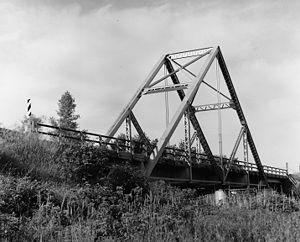
John Alexander Low Waddell ou J.A.L. Waddell, né en 1854 à Port Hope dans l'Ontario et décédé à l'âge de 83 ou 84 ans le 3 mars 1938 à New York, est un ingénieur canadien qui fut conseiller étranger au Japon pendant l'ère Meiji. Concepteur prolifique de ponts, Waddell est crédité de plus de mille structures aux États-Unis et au Canada ainsi qu'au Mexique, en Russie, en Chine, au Japon et en Nouvelle-Zélande. Le travail de Waddell fixa des normes pour les chemins de fer surélevés et aida à développer des matériaux adaptés aux ponts de grandes portées. Sa contribution la plus importante fut le développement du pont levant à vapeur. Son premier pont fut construit en 1893 sur la rivière Chicago, il se mit ensuite à concevoir plus de 100 autres ponts mobiles, et la compagnie qu'il a fondé continue aujourd'hui à concevoir des ponts de tous types. Waddell réalisa également des ouvrages réputés sur la conception de ponts, et se fit avocat de la qualité de la formation des ingénieurs. Beaucoup de ses ponts sont aujourd'hui considérés comme des monuments historiques.